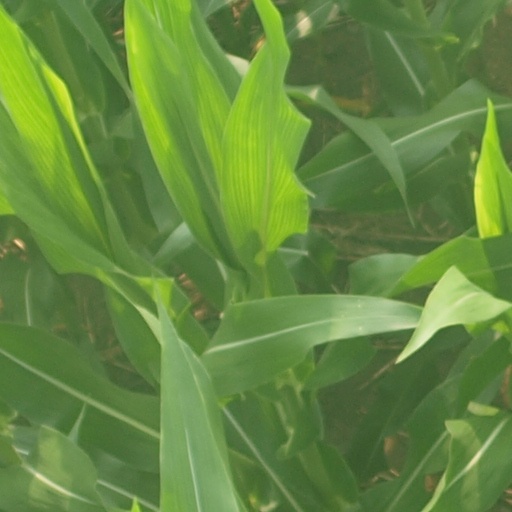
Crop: maize; corn